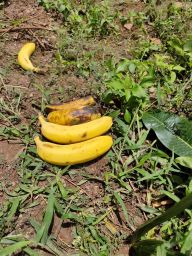
Fruit: Banana
Quality: Mixed